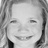
Emotion: happy